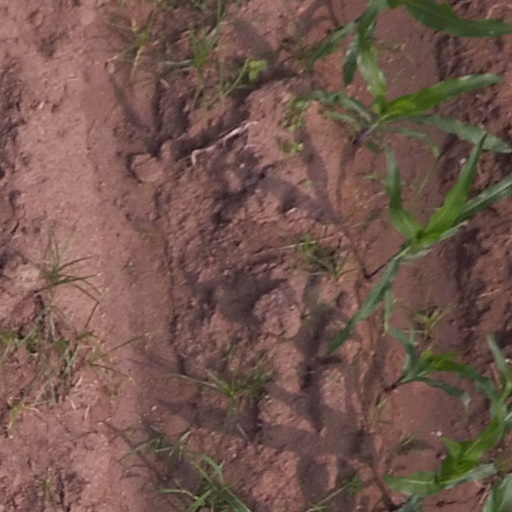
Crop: maize; corn